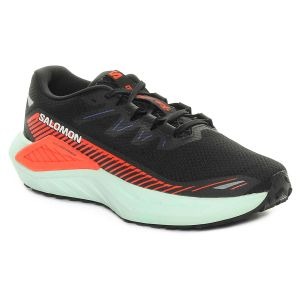
Salomon Scarpa da Running Uomo  Drx Defy Grvl Nero   Sconto 20%
Prezzo: 112,00 €